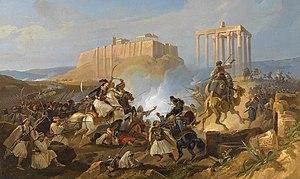
Scène de bataille - Siège de l'Acropoles, pendant la Guerre d'indépendance grecque, par le peintre allemand Georg Perlberg (1807-1884)
Jean Claude Mathias Boutay, né à Sarreguemines le 29 octobre 1795 et mort à Achinos le 28 février 1836, est un philhellène français, ex-Garde du corps du roi Charles X, puis Capitaine des grenadiers qui a participé à la Guerre d'indépendance grecque.